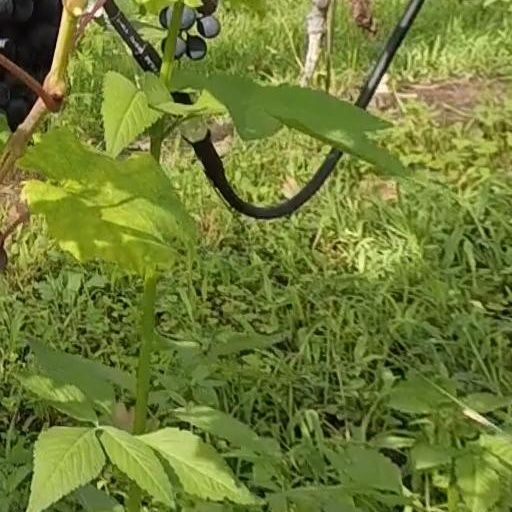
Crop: grape